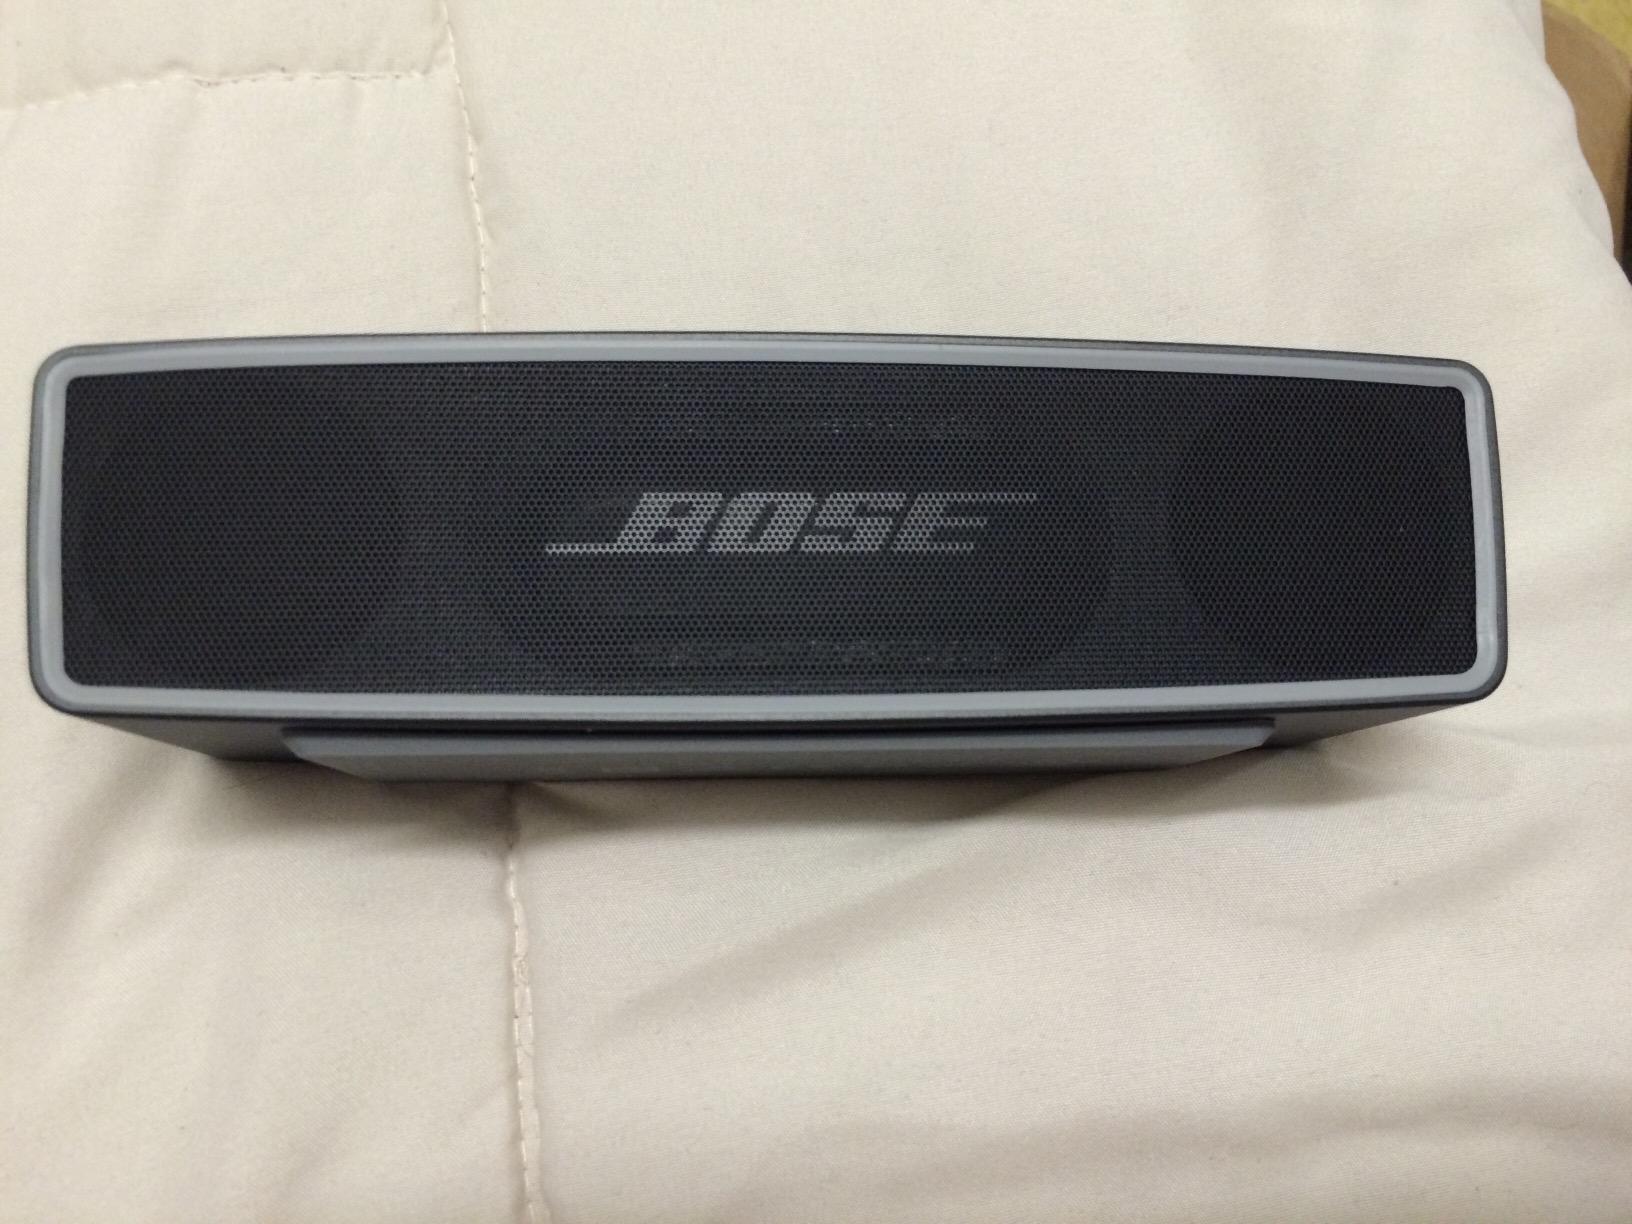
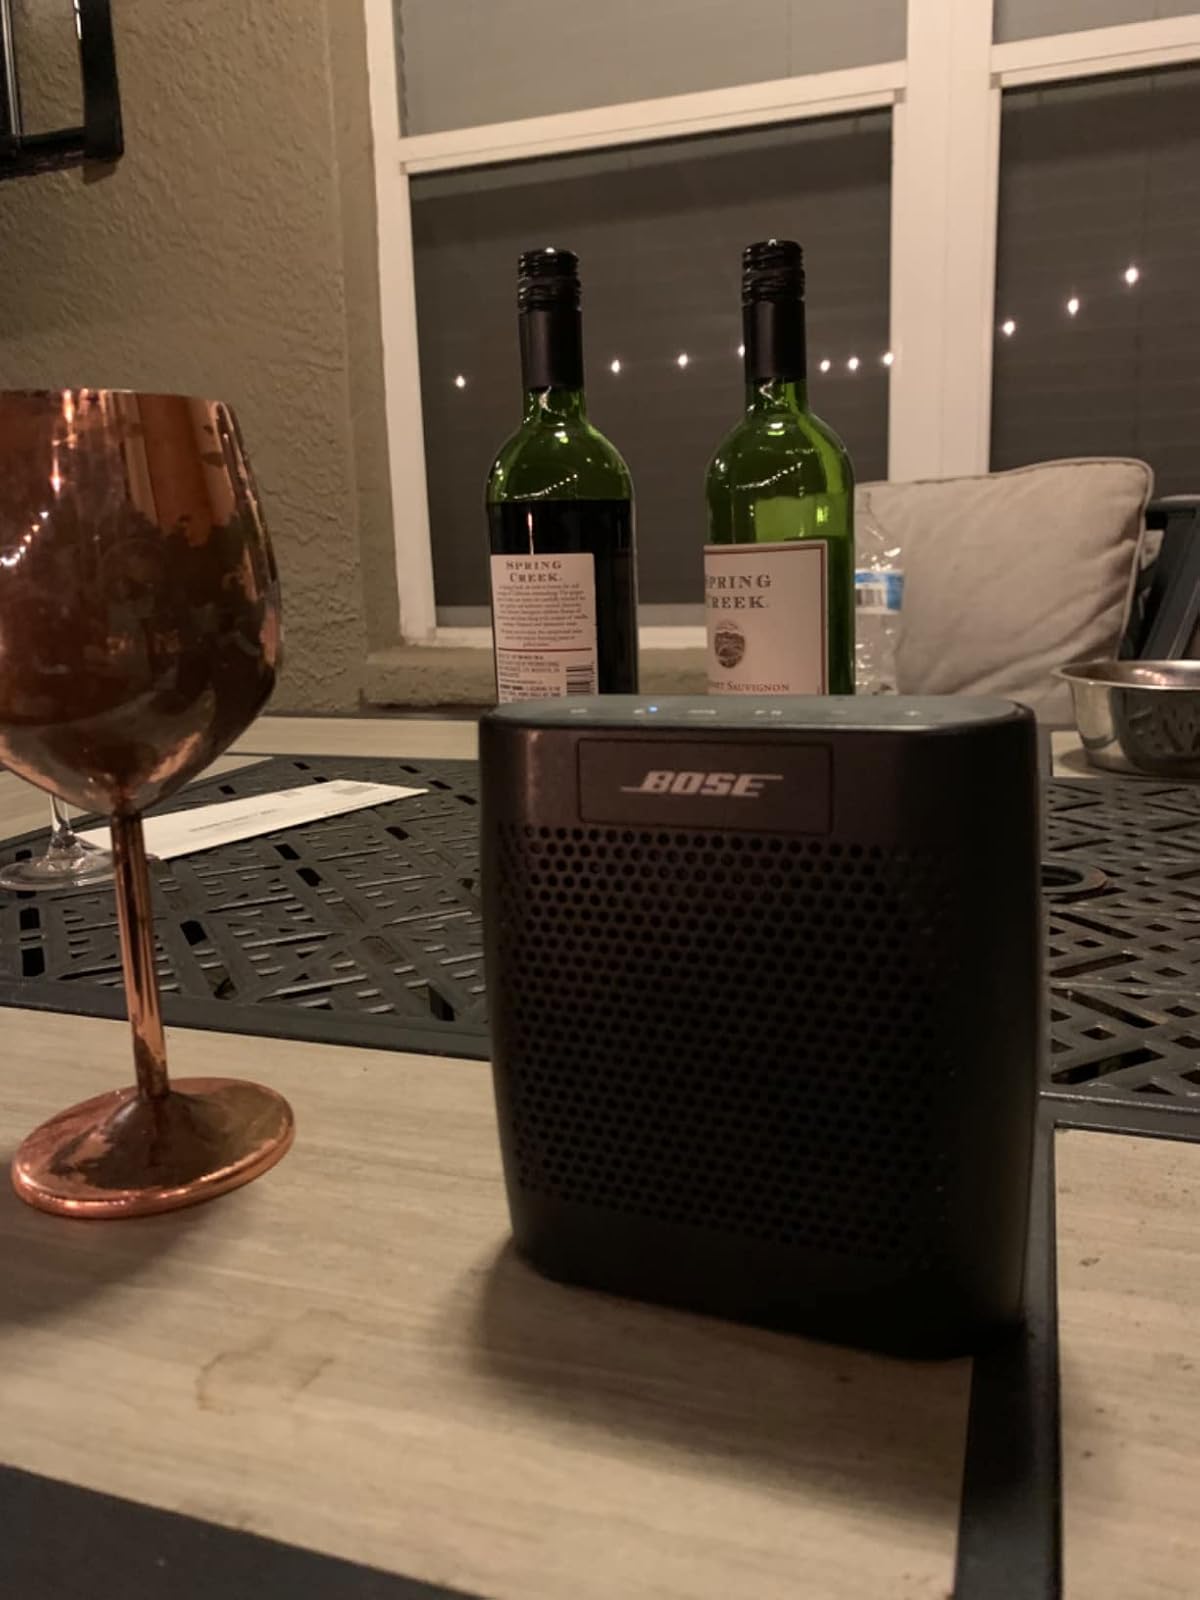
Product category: speaker
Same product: no